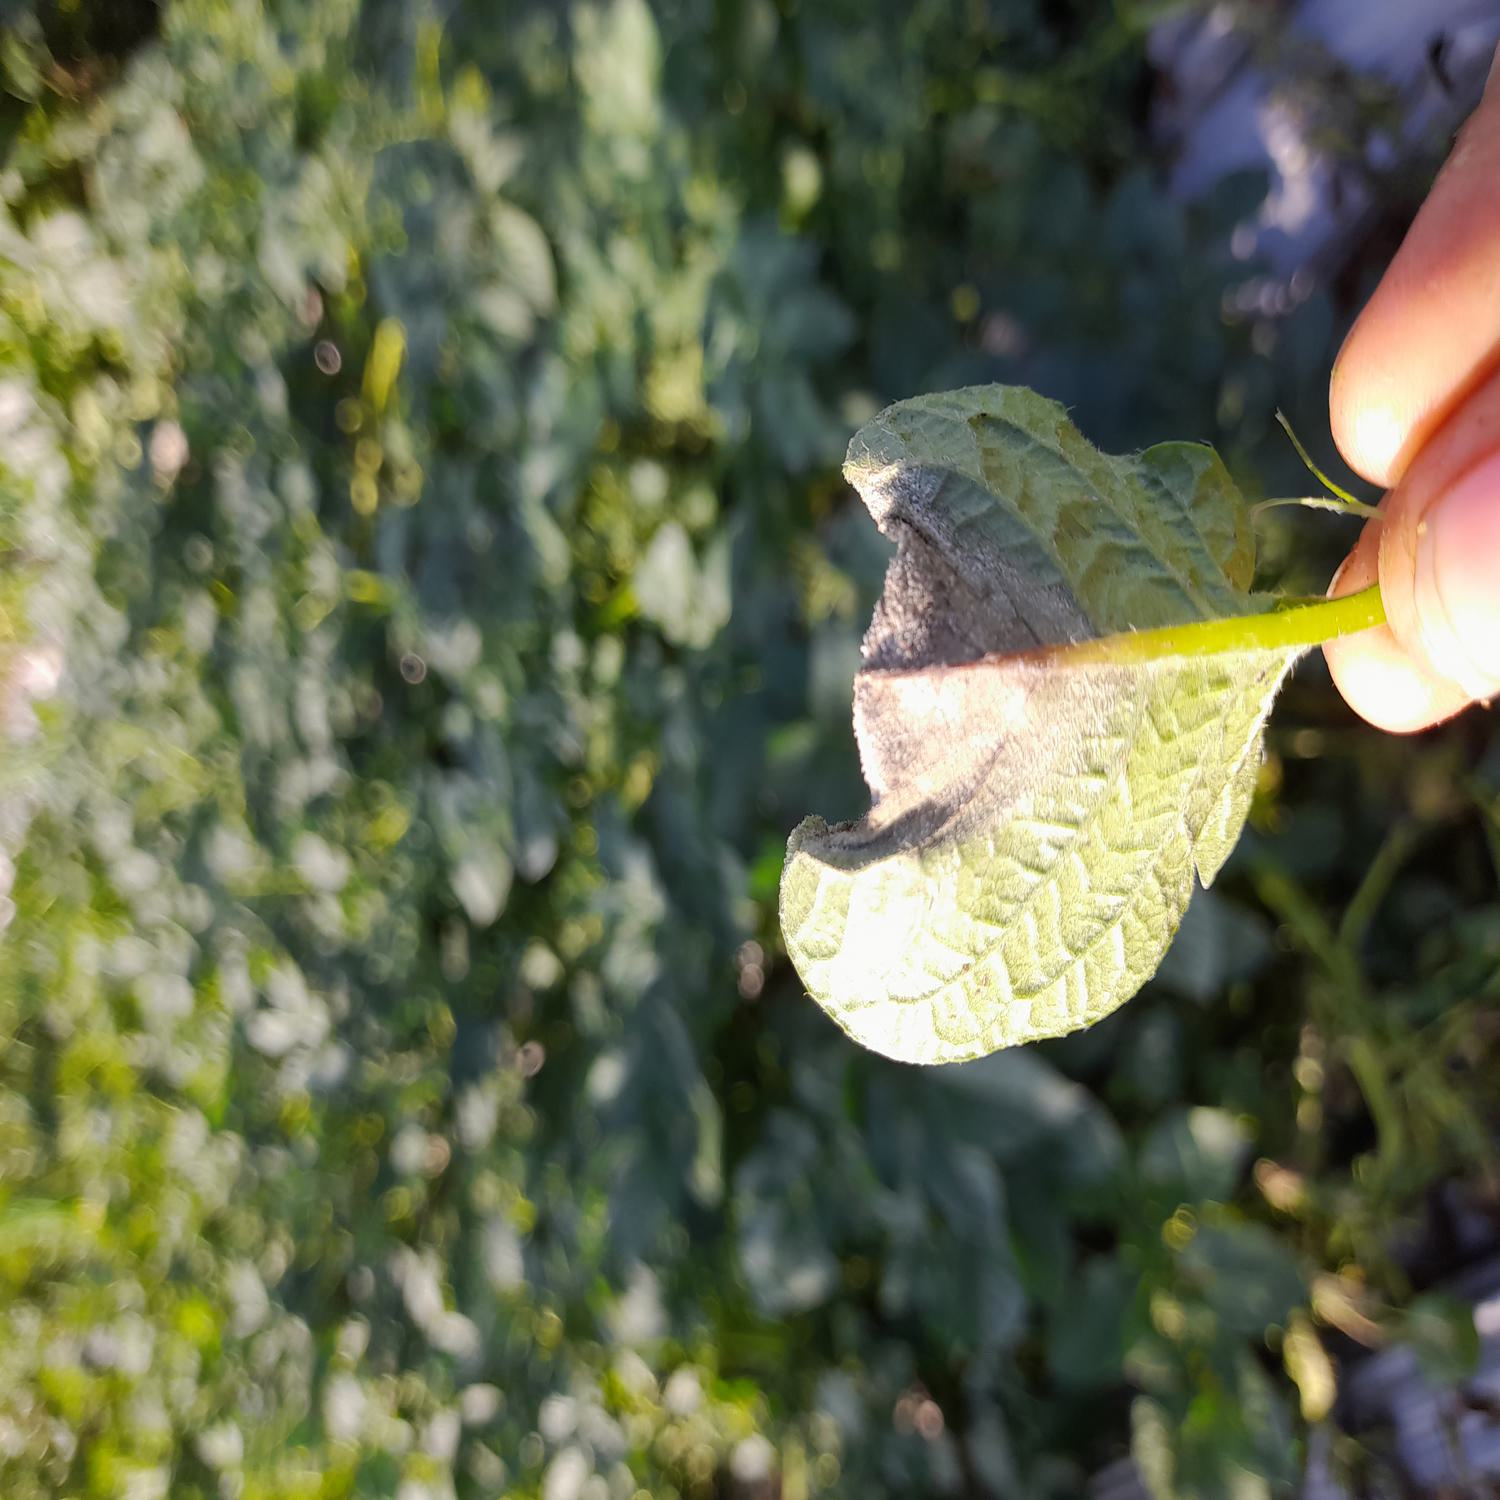
Label: Phytopthora